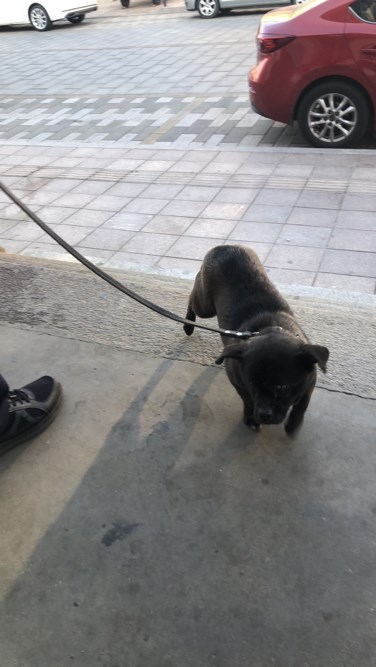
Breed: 3336-n000121-chinese_rural_dog